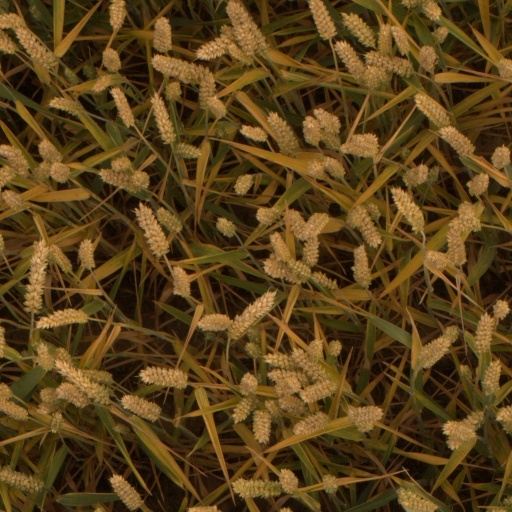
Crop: wheat